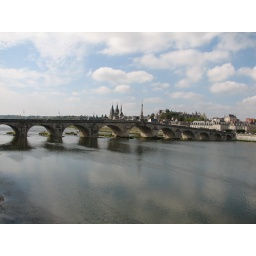
Jacques Gabriel bridge over river Loire (also called Jacques Ange Gabriel bride), built by Jacques V Gabriel (1717-1724).